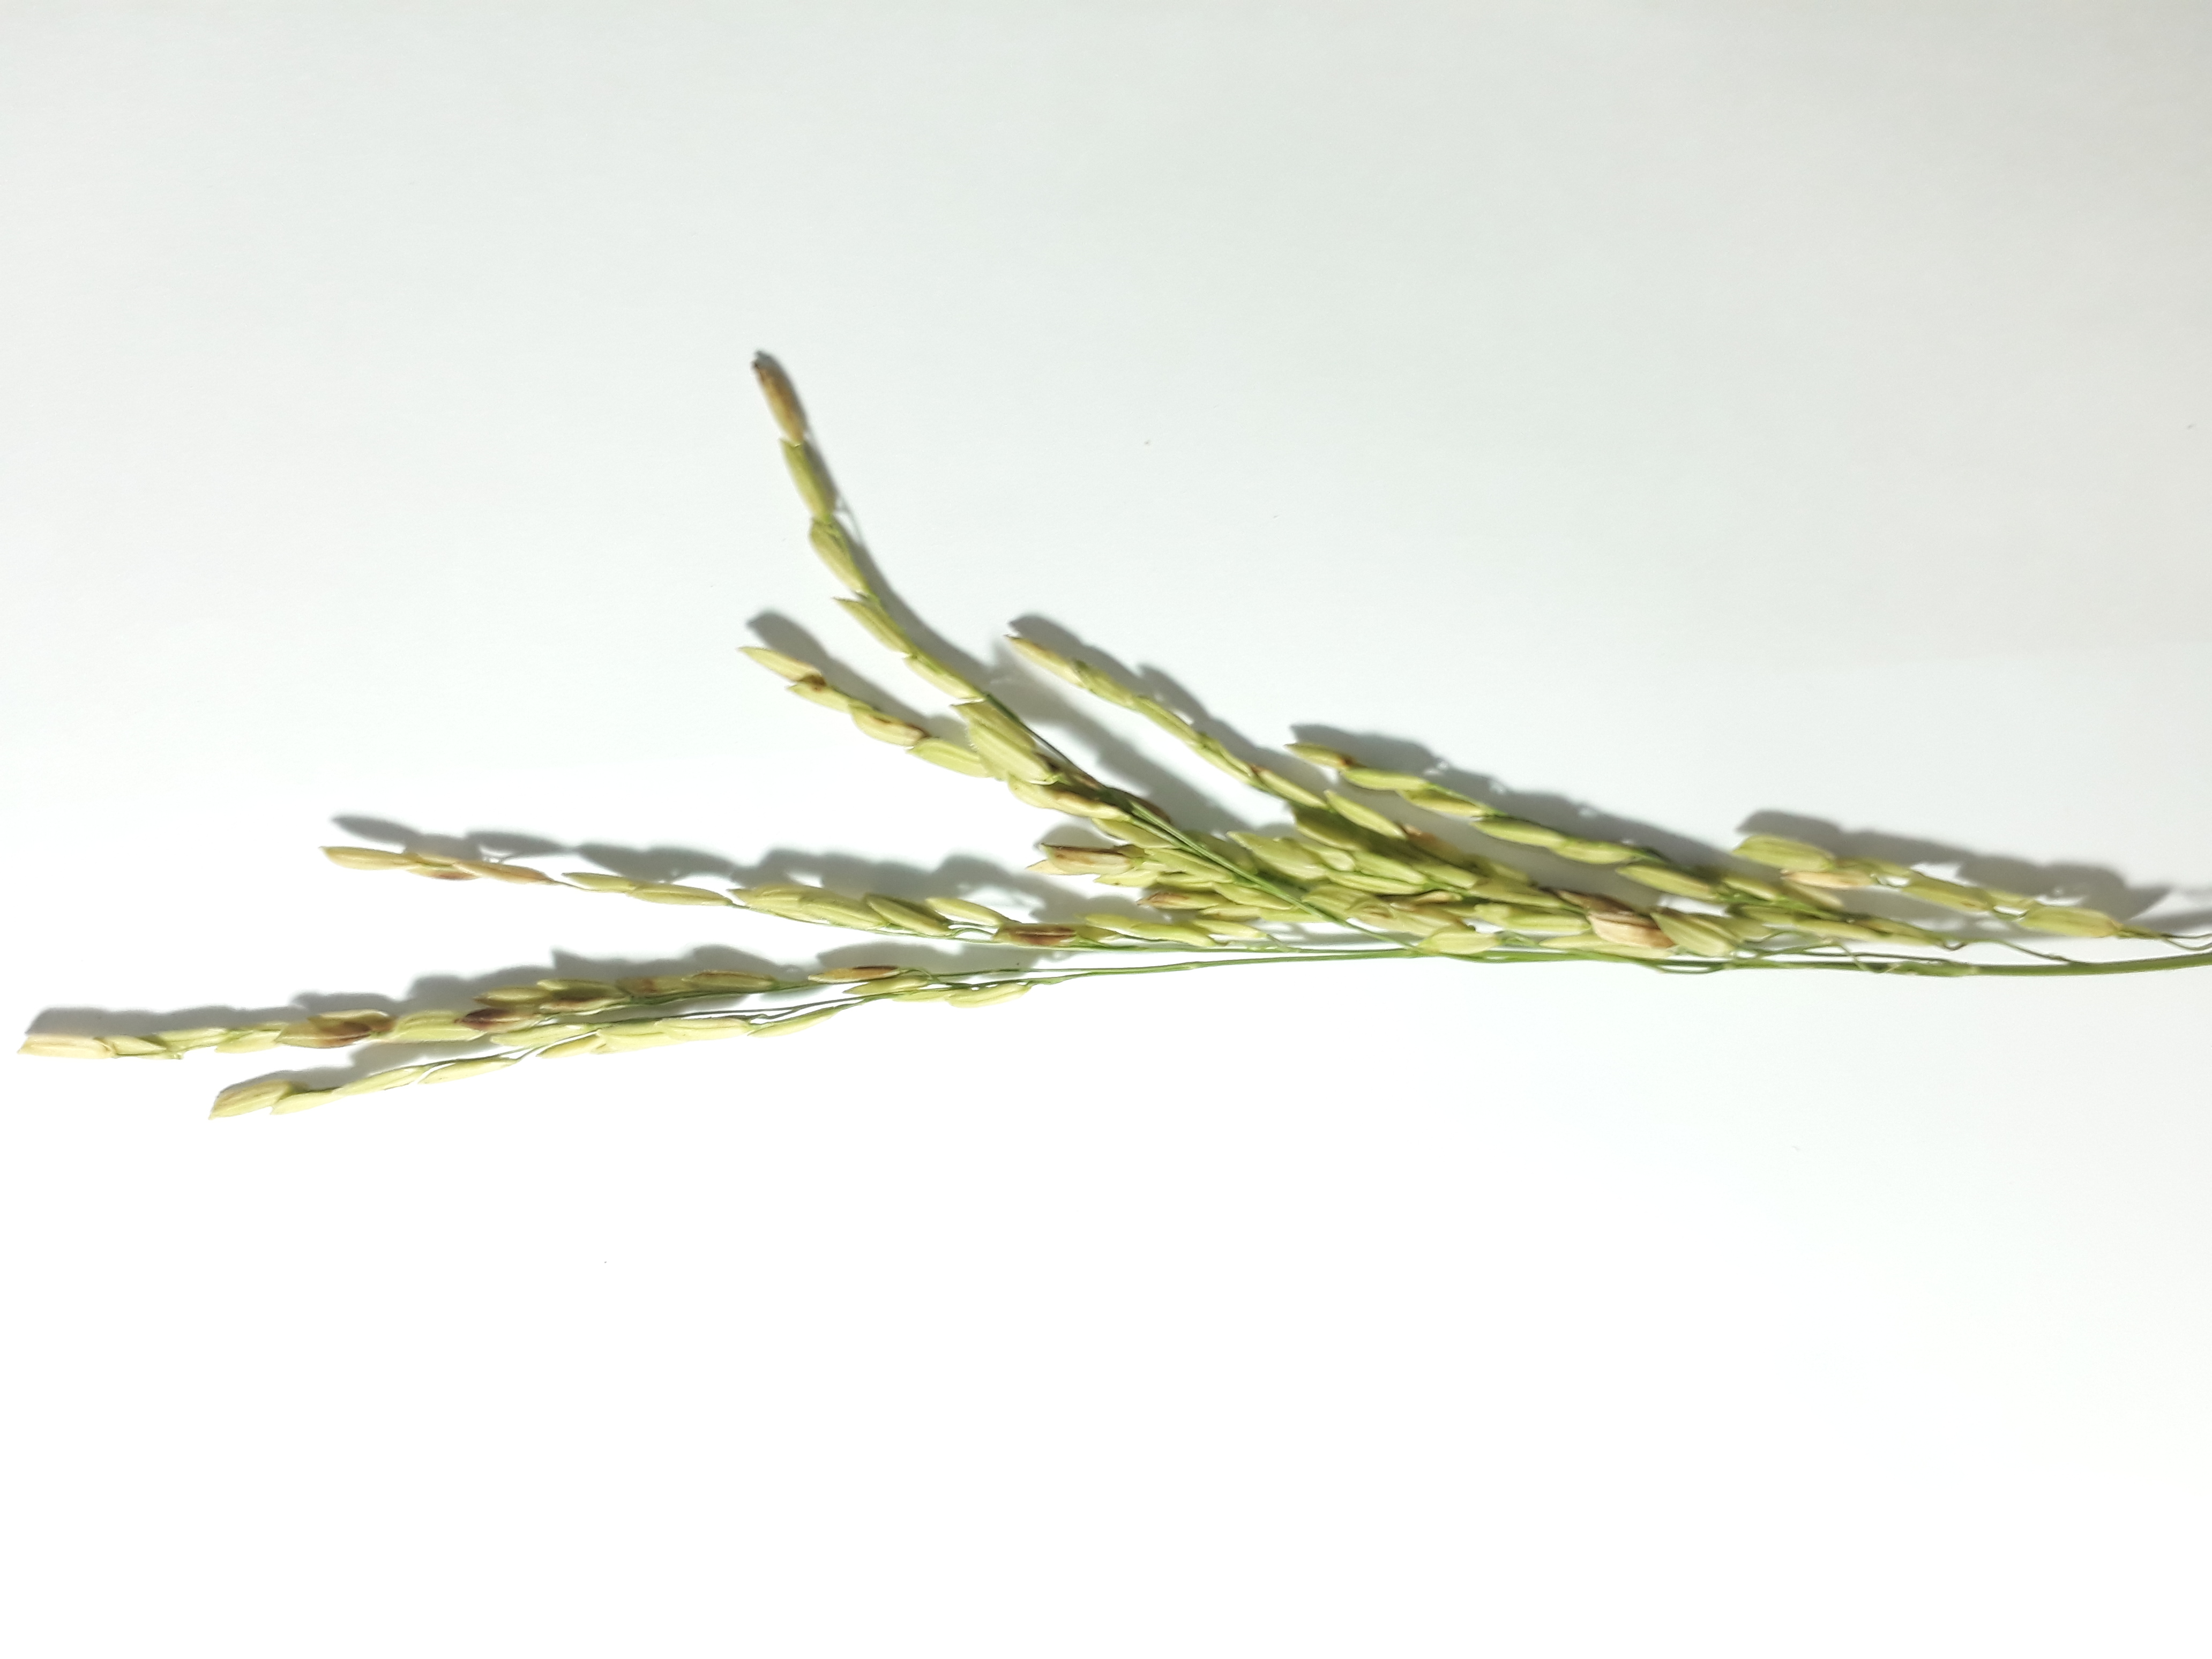
Label: Damaged